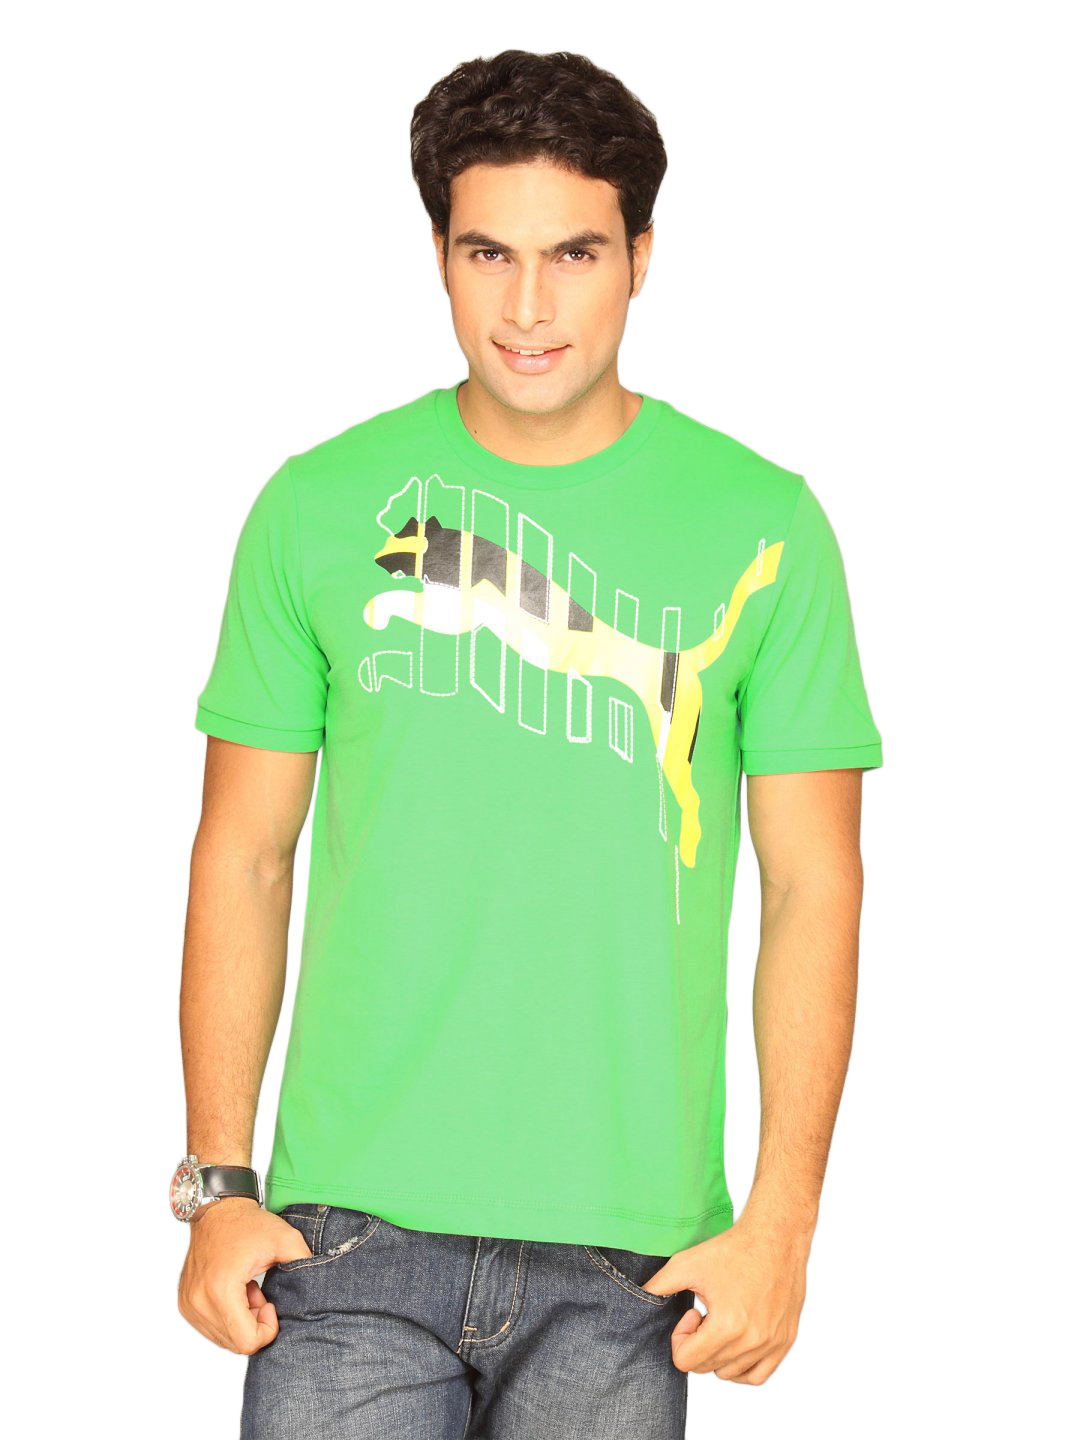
Puma Men's Graphics Story Green T-shirt
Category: Apparel / Topwear / Tshirts
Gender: Men
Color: Green
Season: Summer 2011
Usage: Casual